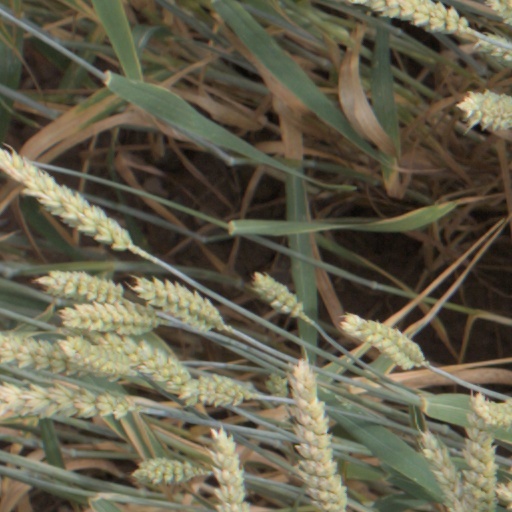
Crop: wheat